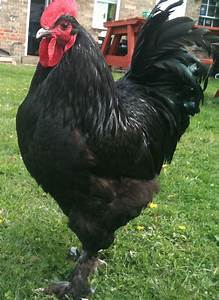
Label: gallina